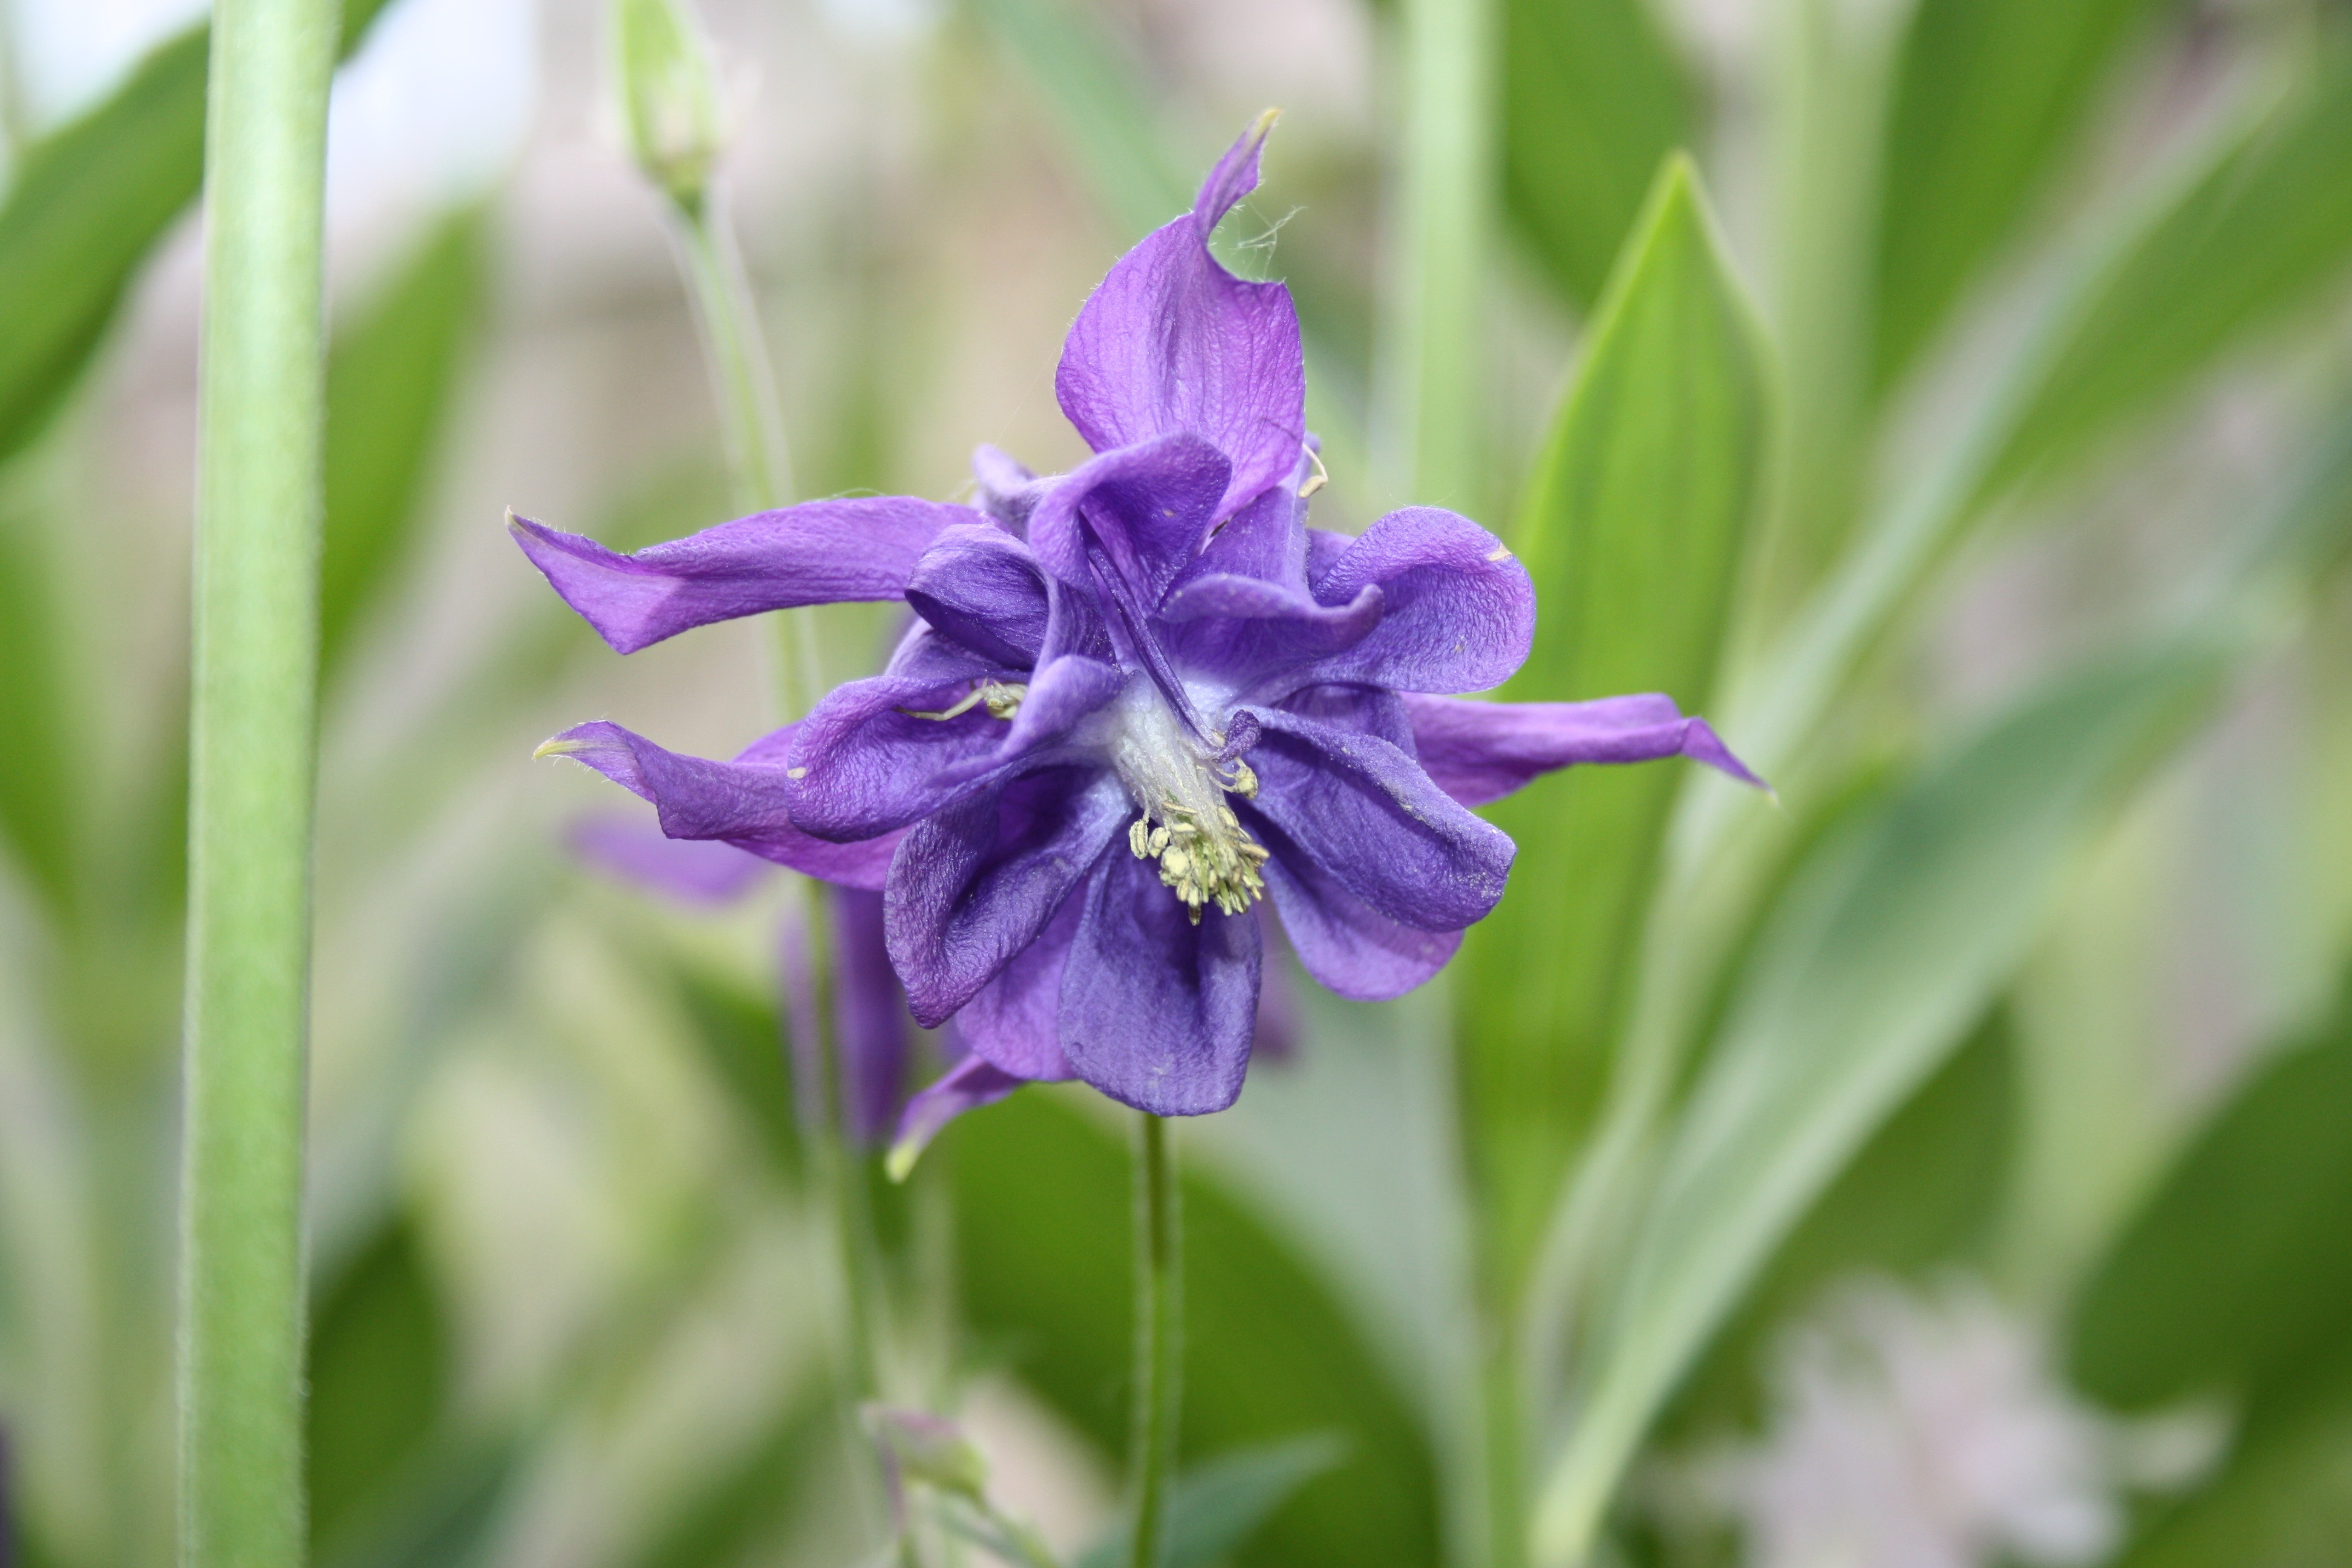
plant, field, flower, summer, botany, flora, heat, wildflower, iris, macro photography, greens, flowering plant, bellflower family, land plant, colorado blue columbine